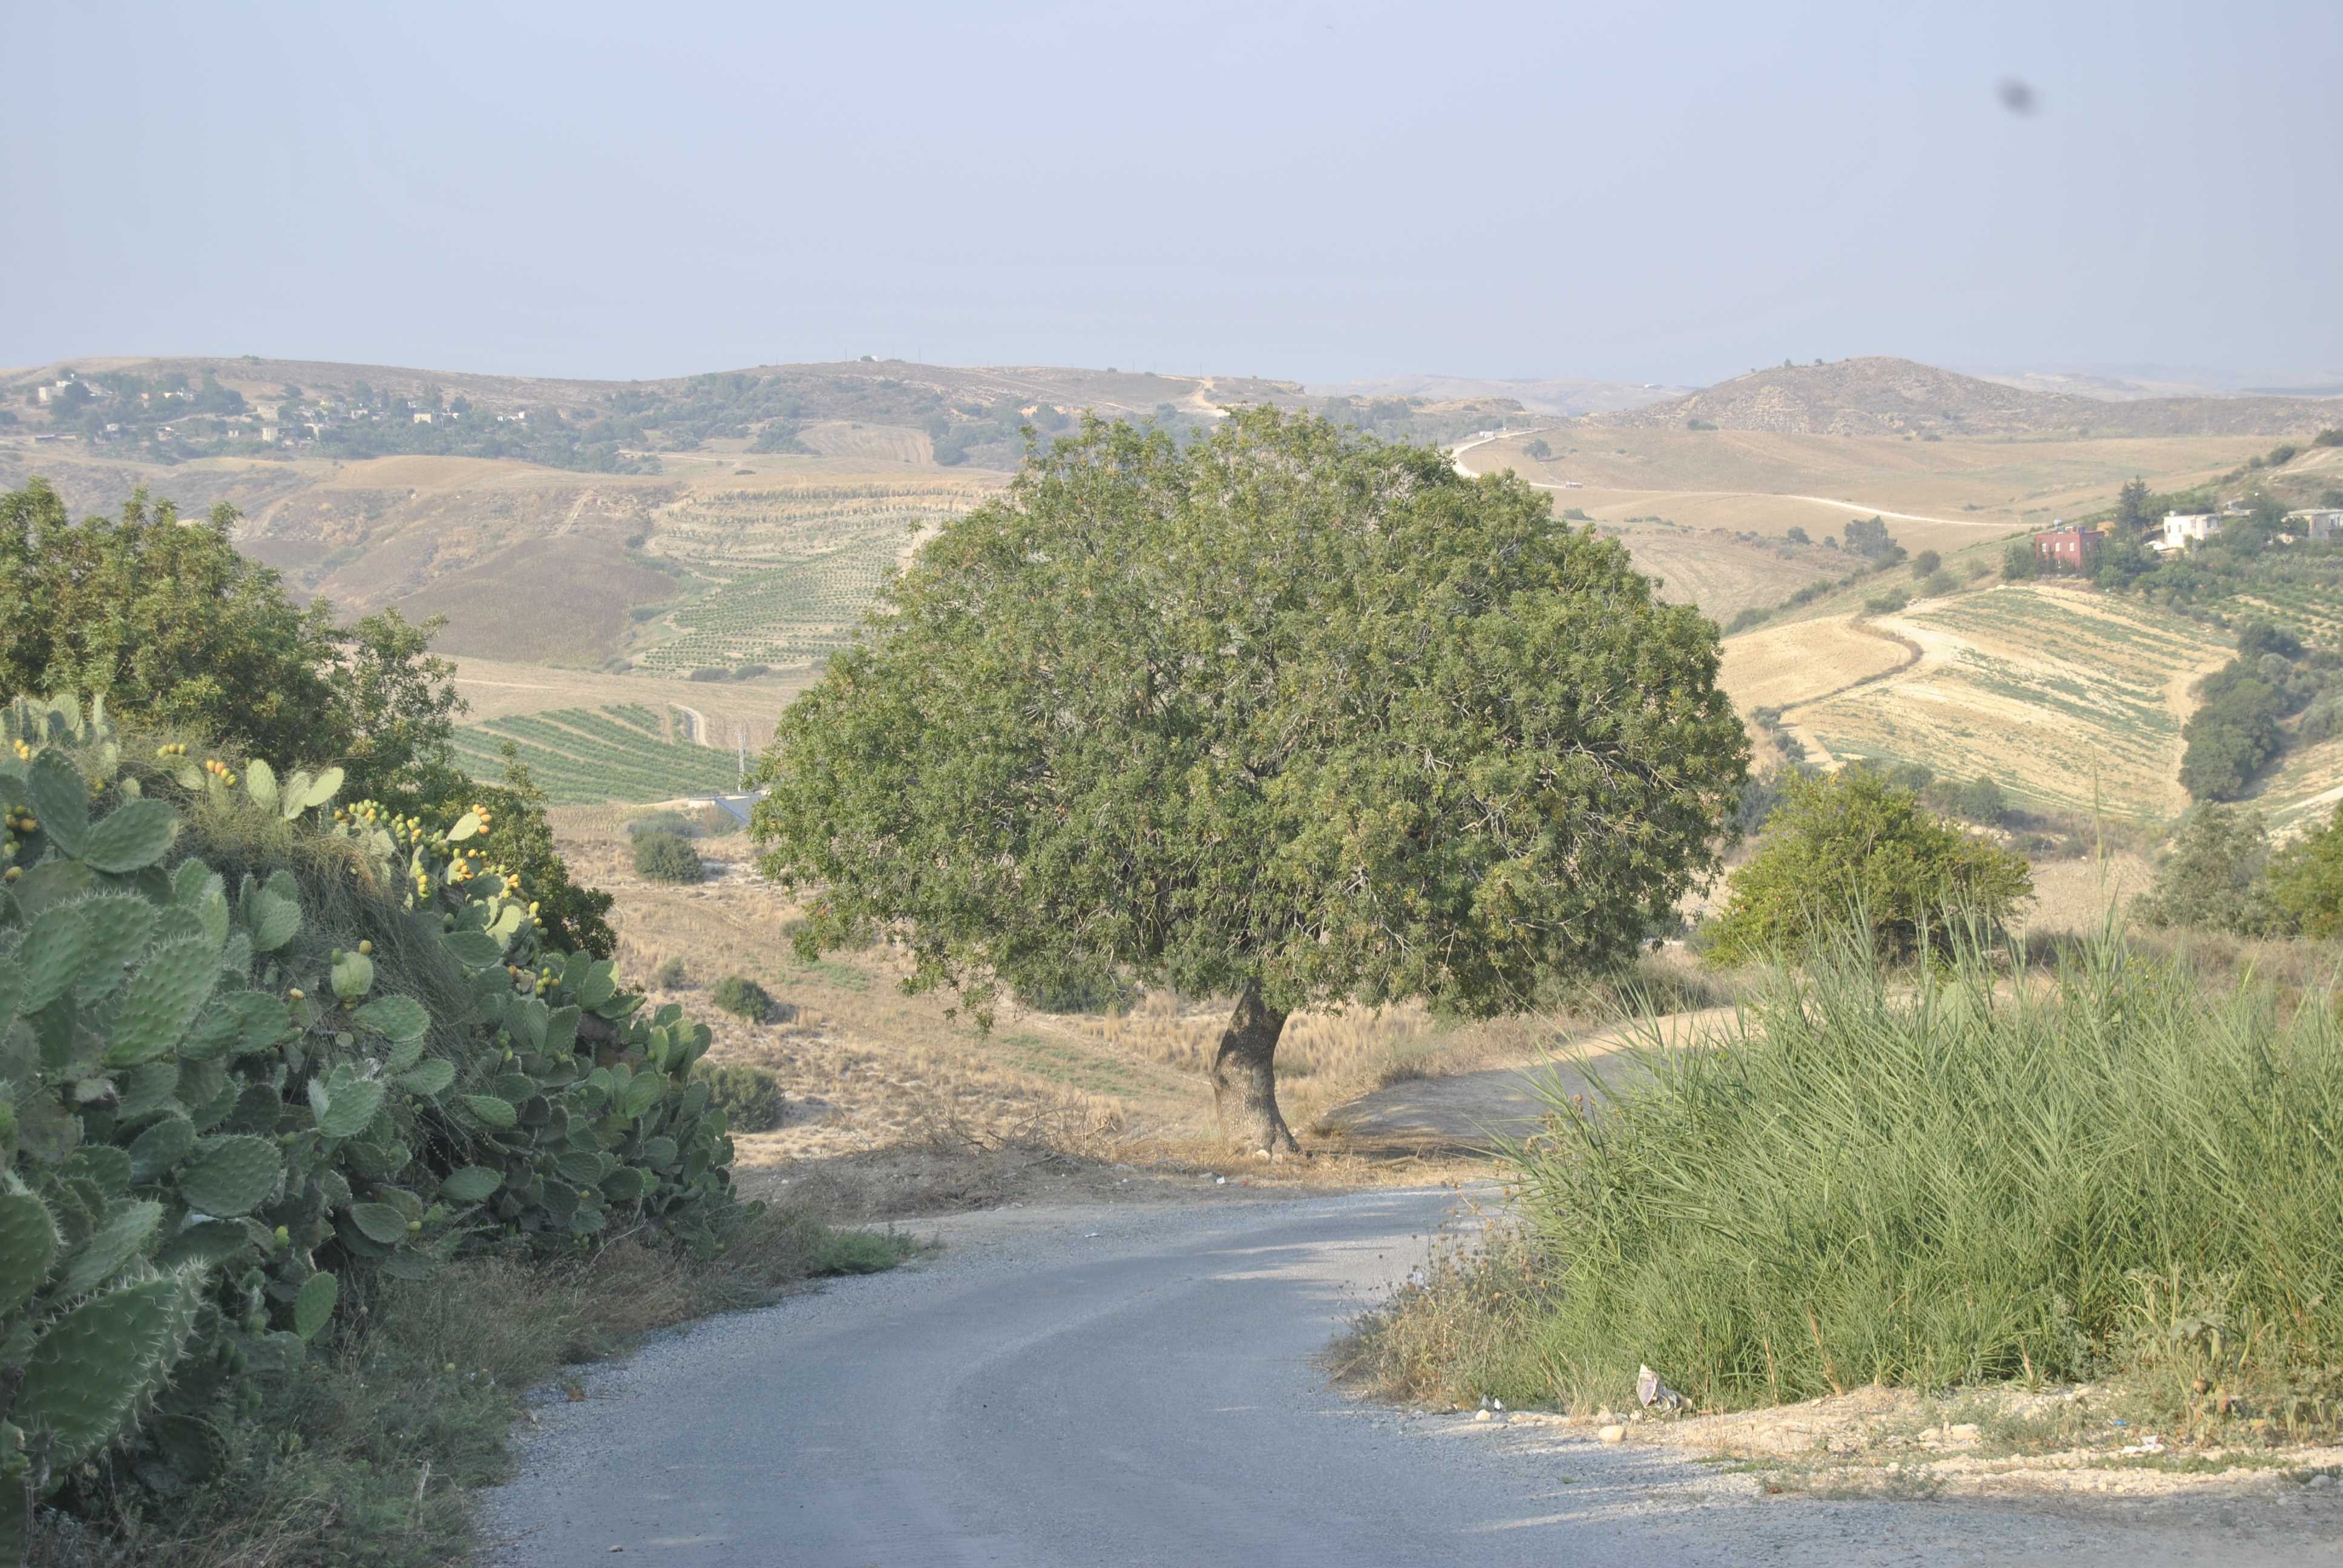
tree, natural, tarsus, road, ecoregion, dirt road, hill, rural area, infrastructure, plant community, thoroughfare, landscape, chaparral, wadi, land lot, valley, shrubland, plain, village, oasis, plateau